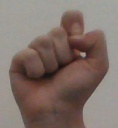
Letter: fa